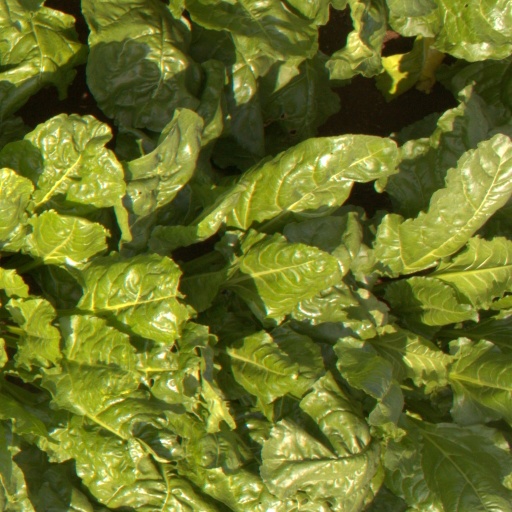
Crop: sugar beet